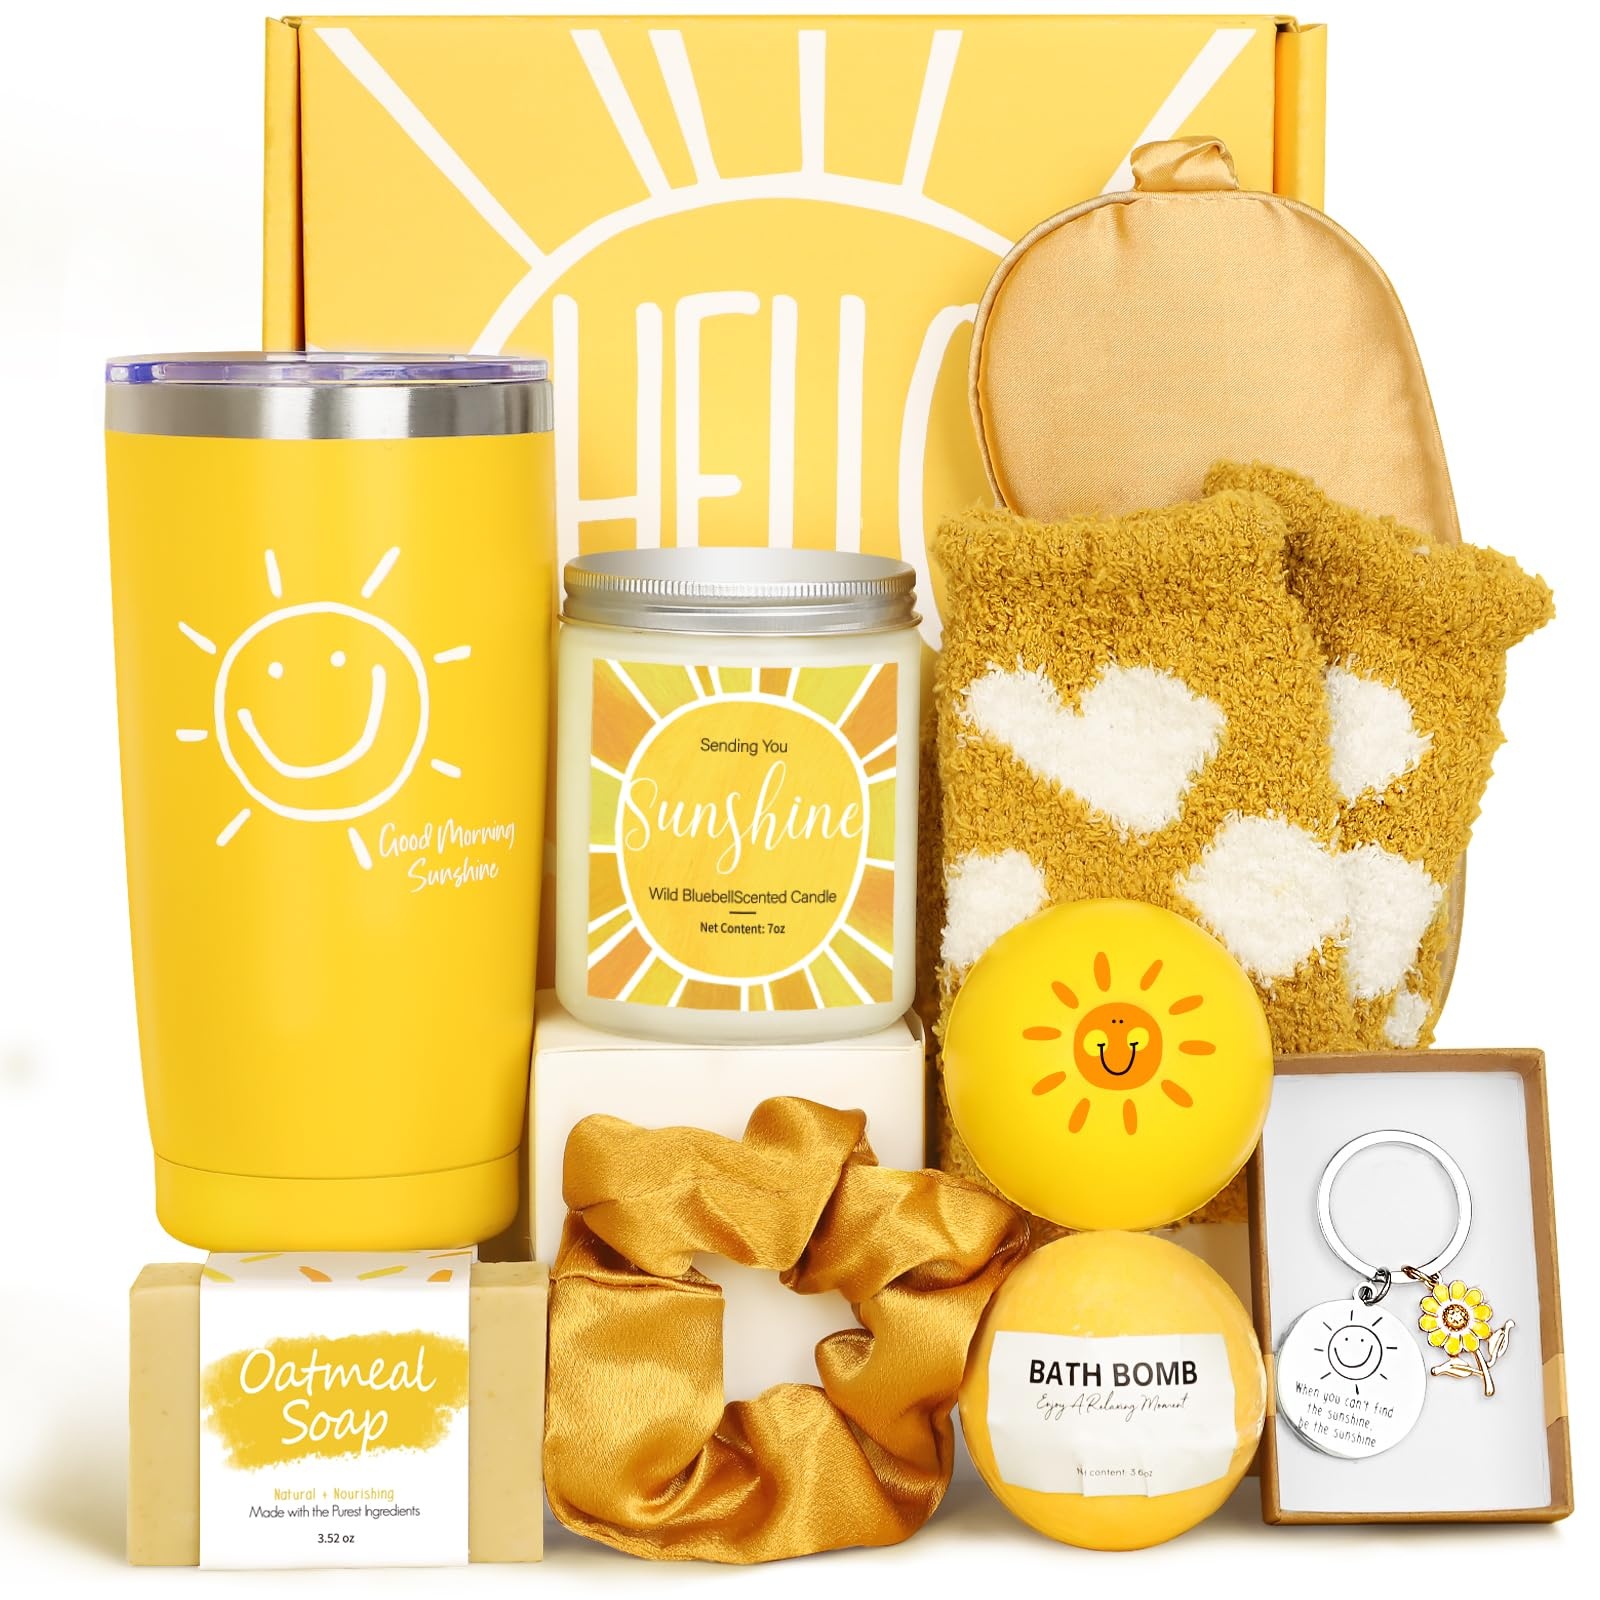
Gift Baskets for Women, 10pcs Unique Birthday Gifts for Women, Best Friend Birthday Xmas Gifts, Get Well Soon Gift Basket Sending Sunshine Cheer Up Box for Sister Friendship - BRIGHTEN UP HER DAY!
Brand: Suhctuptx Color: Yellow Features: 【THIS WILL BE A HIT】Brighten up somebody's day - LITERALLY! Presenting our awesome little yellow pick-me-up box filled with sunshine and happiness, We use the 'A box of sunshine' to convey positive energy or celebrate happy birthdays. When your loved ones receive it, they will definitely smile brightly 【SENDING SUNSHINE】Our sunshine care package are filled with bright, colorful items that that are fun yet also high quality, including: (1)20 oz Insulated Wine Tumbler | (2)Silk Eye Mask | (3)Fuzzy Socks | (4)Sunshine Stress Ball | (5)Elastic Hair Scrunchy | (6)Sunflower Inspirational Keychain | (7)7oz Blue Wind Chime Scented Candle | (8)Bath Bomb | (9)Oatmeal Soap Bar | (10)Sending Sunshine Card 【THE 'I'M THINKING OF YOU' GIFT】Whether it’s as simple as celebrating a happy birthday, or as exciting as commemorating a big life event, or maybe she is going through a tough time etc., We all seriously say that our sunshine boxes are the best gift you can give. Perfect as: birthday gifts, get well soon gifts, after surgery recovery gifts, thinking of you gifts, cheer up gifts, self care gifts, Mother's day gifts, Valentine's day gifts, Christmas gifts 【GIFTS FOR WOMEN WHO HAVE EVERYTHING】Send a box of sunshine to your loved one! They deserve the best. A unique birthday gifts for women ideas(get well soon gift basket ideas) for any female including best friend, mom, sister, daughter, coworker, girlfriend or any women you care about 【PLEASE FOCUS HERE! 】Who doesn’t love to receive an unexpected unique gifts? Inspirational, positive, funny, bright, cheerful, citrusy and sunny all in one gift baskets for women. We are confident this is a perfect gift for women! Undoubtedly, this will be the most shining and practical gifts at a birthday party or Christmas party. NOTE: PLEASE ADD YOUR PERSONALIZED MESSAGE BY CHECKING - This order contains a gift Binding: Kitchen Package Dimensions: 9.0 x 9.0 x 4.3 inches
Brand: Suhctuptx
Category: Arts & Entertainment > Party & Celebration > Gift Giving > Gift Wrapping > Gift Boxes & Tins